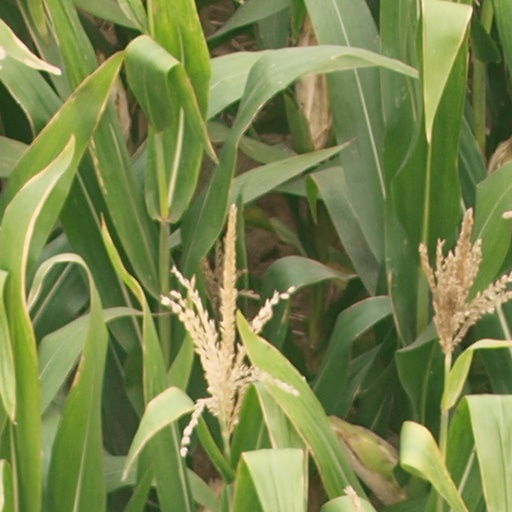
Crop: maize; corn